Superman: Doomsday

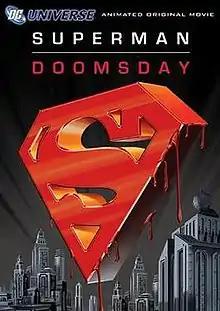
Home video release poster

Superman: Doomsday is a 2007 American animated superhero film adapted from the DC Comics storyline "The Death of Superman", which focuses on the death and return of the superhero Superman. Released by Warner Home Video, it is the first film of the DC Universe Animated Original Movies. The film received generally positive reviews from critics, and made $10 million in home media sales on a budget of $3.5 million.